Tourism in Rwanda

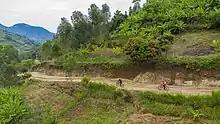
Biking on the Congo Nile Trail close to Kinunu

Volcanoes National Park, part of the larger multinational Virunga Conservation Area, is a stop center for all Rwandan gorilla safaris and shelters many mountain gorillas. Being a roughly two-hour drive from the Kigali International Airport makes it the most accessible gorilla national park in the world. Sharing a border with Uganda and the Democratic Republic of the Congo, this national park in Rwanda is home to a growing number of critically endangered mountain gorillas. Experts estimate that there are about 700 gorillas in the park, which is a significant increase from around 240-250 individuals in 1981. Since 2005, there has been a tradition of naming newborn mountain gorillas. Besides gorillas, Volcanoes National park is a home for golden monkeys, a variety of birds, reptiles, amphibians, and insects among other creatures which together make a complete Rwanda safari package. Volcanoes National Park is named after the chain of dormant volcanoes making up the Virunga Massif; Bisoke with its verdant crater lake, Sabyinyo, Gahinga, Muhabura, and the highest at 4,507 meters, Karisimbi.